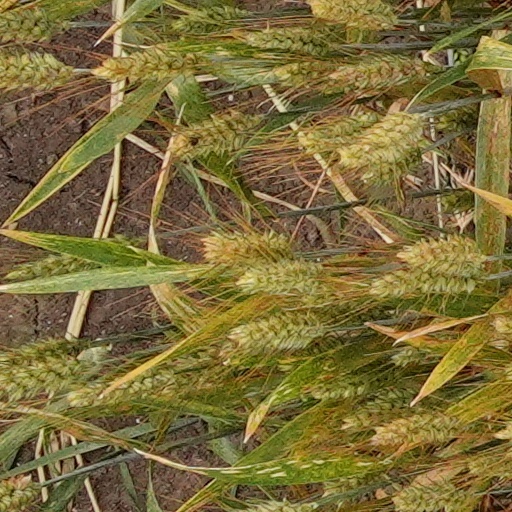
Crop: wheat